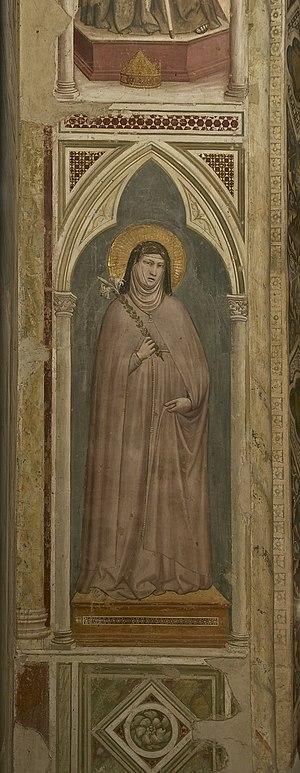
La Chapelle Bardi est une chapelle de la basilique Santa Croce de Florence en Italie. Elle est célèbre pour les fresques de Giotto di Bondone peintes en 1318, consacrées à la vie de saint François d'Assise et commandées par la famille Bardi.
Sainte Claire, née Chiara Offreduccio di Favarone à Assise le 16 juillet 1194 dans une famille de la noblesse, morte dans cette même ville le 11 août 1253, disciple de saint François d'Assise est la fondatrice de l'ordre des Pauvres Dames, déclarée sainte par l'Église catholique romaine.
L’ordre des Pauvres Dames, ou l’ordre des Clarisses, ou aussi les Cordelières, a été créé en 1212 par Claire d'Assise, à la demande de François d'Assise. La règle s'étant adoucie, sainte Colette réforme l'ordre au XVᵉ siècle ; les moniales adeptes de la réforme sont alors appelées colettines. Cette réforme s'est ensuite généralisée à tout l'ordre des Clarisses.